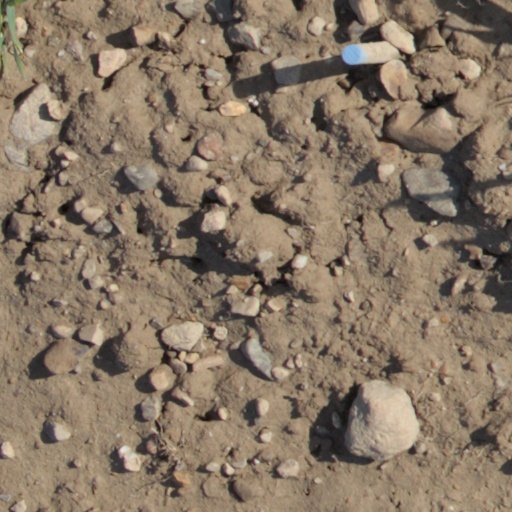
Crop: wheat